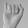
ASL letter: I